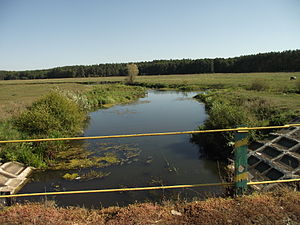
Irpin
Irpin ved Tjernogorodka i Makarovskij rajon
Irpin er en biflod til Dnepr i Ukraine.